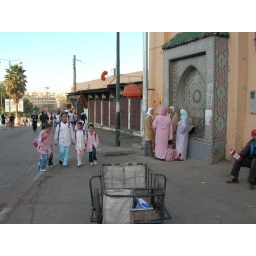
Moroccan girls wearing white and pink school &amp;quot;uniforms&amp;quot; as they walk to school in Meknes.